Townsend's big-eared bat

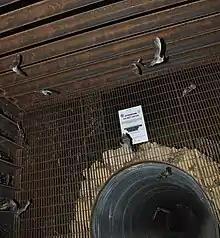
Townsend's big-eared bats exiting a maternity colony in a mine

The mating season for the Townsend's big-eared bat takes place in late fall. As with many other bat species, the female stores sperm in her reproductive tract after mating, and fertilization occurs in the spring. Gestation lasts from 50 to 60 days. As with other bat species, pups are born without the ability to fly. Only one pup is birthed per female.